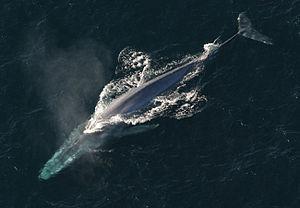
La baleine bleue, appelée aussi rorqual bleu, est une espèce de cétacés de la famille des Balaenopteridae. Pouvant dépasser 30 mètres de longueur et 170 tonnes, c'est le plus gros animal vivant à notre époque et dans l'état actuel des connaissances, le plus gros ayant vécu sur Terre.
Cette liste commentée recense la mammalofaune aux Terres australes françaises. Elle répertorie les espèces de mammifères actuels de ces districts des TAAF et celles qui ont été récemment classifiées comme éteintes. Cette liste comporte 38 espèces réparties en six ordres et quinze familles, dont trois sont « en danger », deux sont « vulnérables », une est « quasi menacée » et treize ont des « données insuffisantes » pour être classées. À l'échelle française, par la liste rouge de l'UICN France, ces mammifères n'ont pas forcément les mêmes statuts que précédemment : deux sont « en danger », trois ont des « données insuffisantes » pour être classés et treize sont « non applicables ».
Cette liste commentée recense la mammalofaune en Espagne. Elle répertorie les espèces de mammifères espagnols actuels et celles qui ont été récemment classifiées comme éteintes. Comme ici n'est référencé que l'Espagne « européenne », cette liste ne comptabilise pas les animaux présents dans Ceuta, Melilla et les plazas de soberanía, qui sont des régions situées en Afrique du Nord, ni des îles Canaries, qui sont en Macaronésie.
Cette liste commentée recense la mammalofaune aux îles Kerguelen. Elle répertorie les espèces de mammifères kergueleniens actuels et celles qui ont été récemment classifiées comme éteintes. Cette liste comporte 32 espèces réparties en six ordres et treize familles, dont trois sont « en danger », une est « vulnérable », une autre est « quasi menacée » et dix ont des « données insuffisantes » pour être classées.